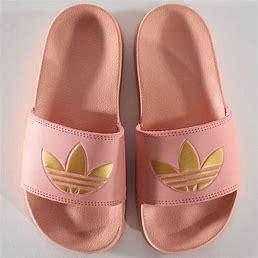
Brand: Adidas
Model: Adilette Lite